Slums in Metro Manila

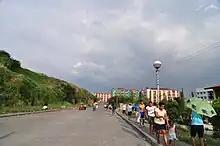
Smokey Mountain in 2011. Mid-rise social housing apartments were built to rehouse slum residents after the closure of the landfill in 1995 that once occupied the area.

Tondo is the largest of the 16 districts of the City of Manila in terms of population and land area. It is also the second most densely populated district in the city.